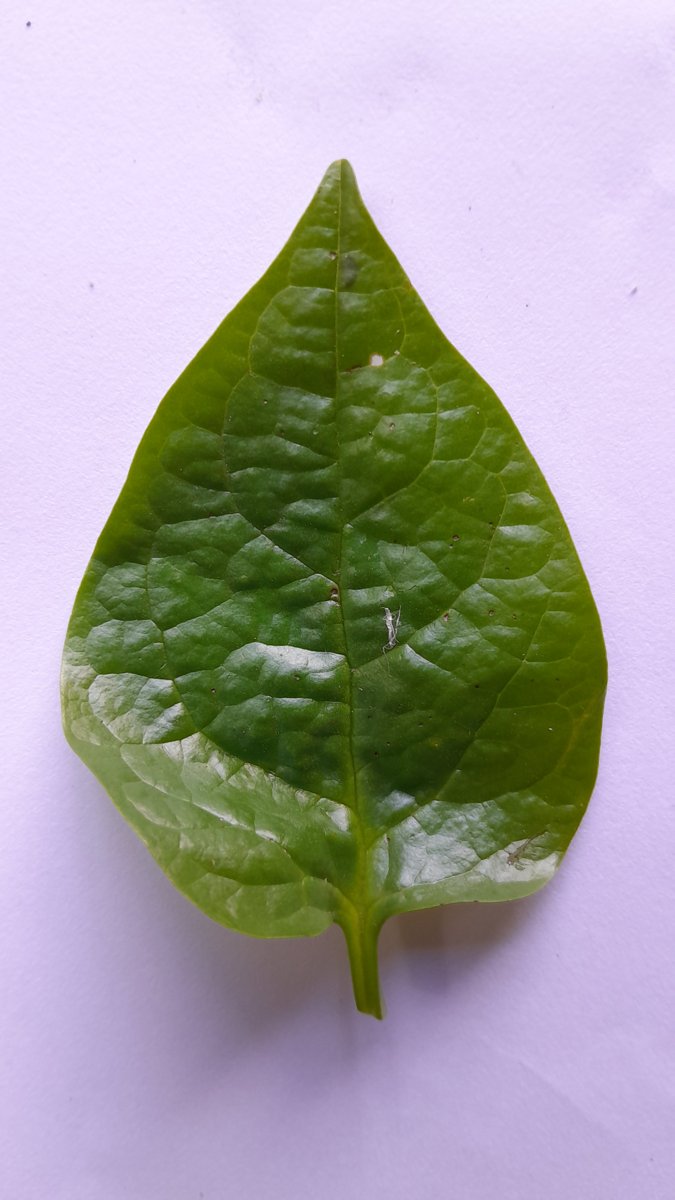
Label: Healthy-Leaf